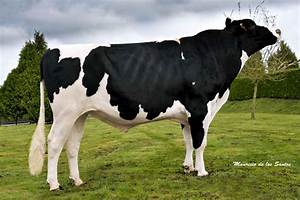
Label: cow